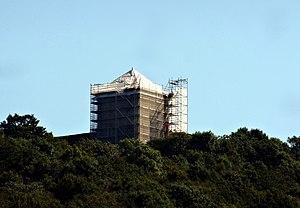
Travaux de rénovation, château des Allymes
Le château des Allymes, « castrum Alemorum », est une ancienne bâtie devenue ancien château fort du XIVᵉ siècle, rebâti au XVIᵉ siècle et restauré au XIXᵉ siècle, centre de la seigneurie des Allymes, qui se dresse au hameau de Brey de Vent à quelques kilomètres du hameau des Allymes sur la commune d'Ambérieu-en-Bugey dans le département de l'Ain, en région Auvergne-Rhône-Alpes. C'est le seul exemplaire de forteresse médiévale du Bugey.